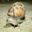
Label: snail